Winter Meetings

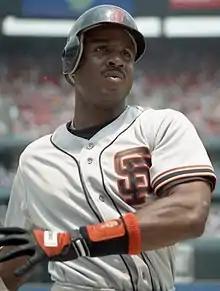
Barry Bonds playing for the San Francisco Giants in 1993

With all the principals in one place, the Winter Meetings are typically the site of player trades and free-agent signings. However, the informal meetings that used to take place in hotel lobbies up until the end of the 20th century have been replaced by texting and emailing; most interactions take place in the privacy of suites due to the preponderance of media personnel and fans converging on the site.